Latin rock

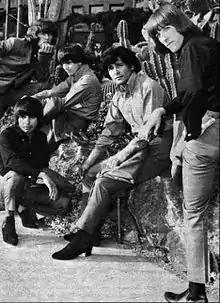
Sir Douglas Quintet were an American rock band that experimented with Latin folk elements during the 1960s.

Rock and roll music of the 1950s originated from a variety of sources including rhythm and blues, blues, gospel, country, bluegrass, western swing, and Tin Pan Alley pop music. Also, there was some influence of the traditional Latin music. Caribbean rhythms like calypso were used in surf music; and there were some rock and roll songs based on cha-cha-chá or mambo.